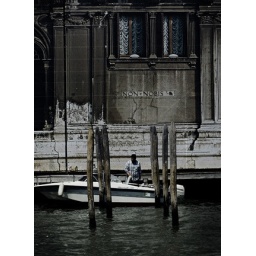
boat against wall